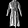
Label: Dress